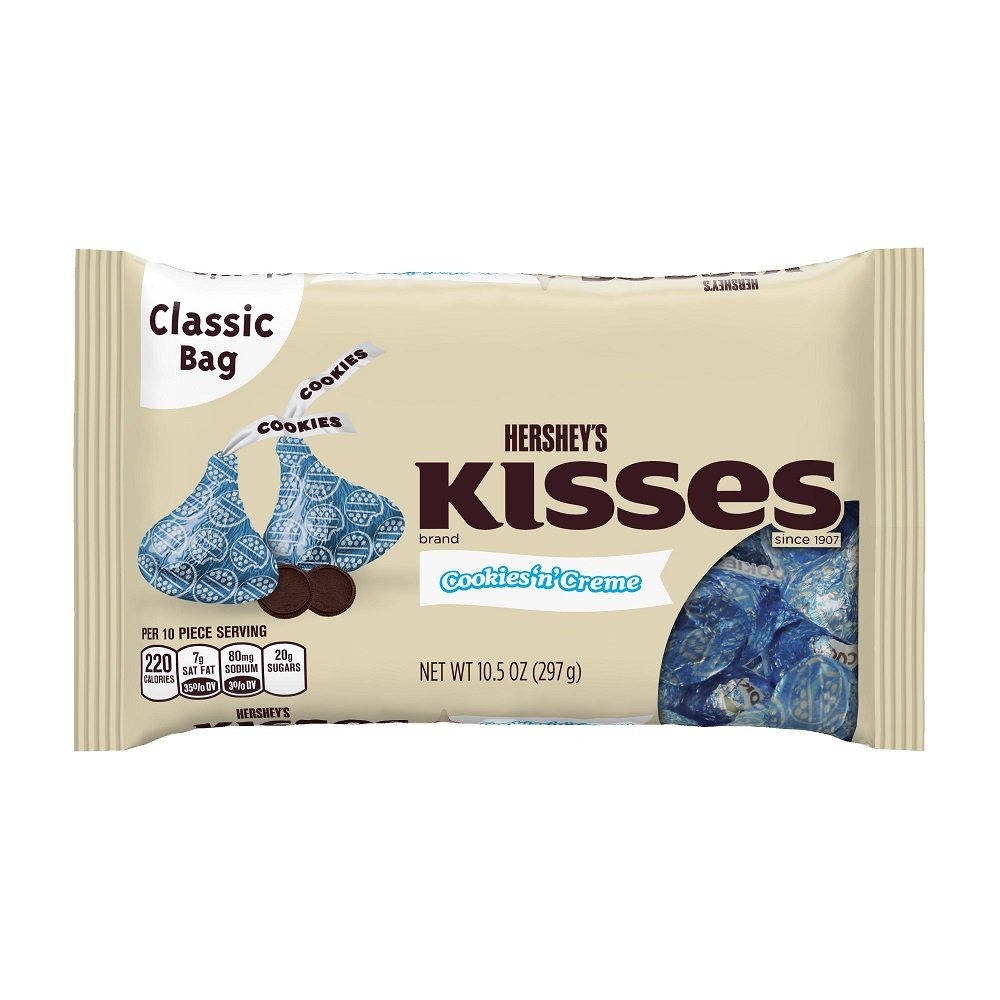
Item Name: HERSHEY'S Kisses Candy, Cookies 'n' Creme, 10.5 Ounce
Bullet Point 1: Perfect for snacking, celebration décor, and party favors
Bullet Point 2: White crème candies with chocolate cookie bits
Bullet Point 3: Individually wrapped in bright blue foils
Bullet Point 4: A kosher chocolate candy
Bullet Point 5: Includes 1 bag of Kisses Cookies 'n' Crème Candy (10.5-Ounce bag)
Value: 10.5
Unit: ounce

Price: 16.99